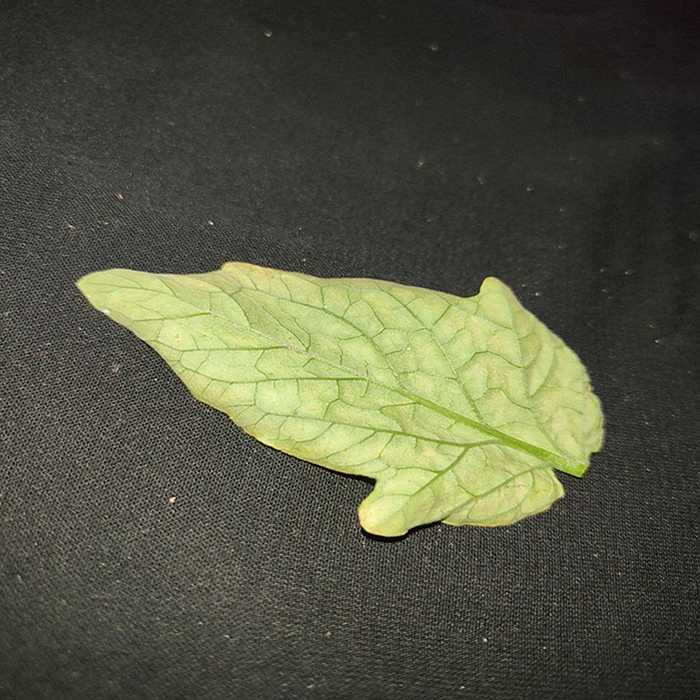
Plant: Tomato
Label: Tomato spotted wilt